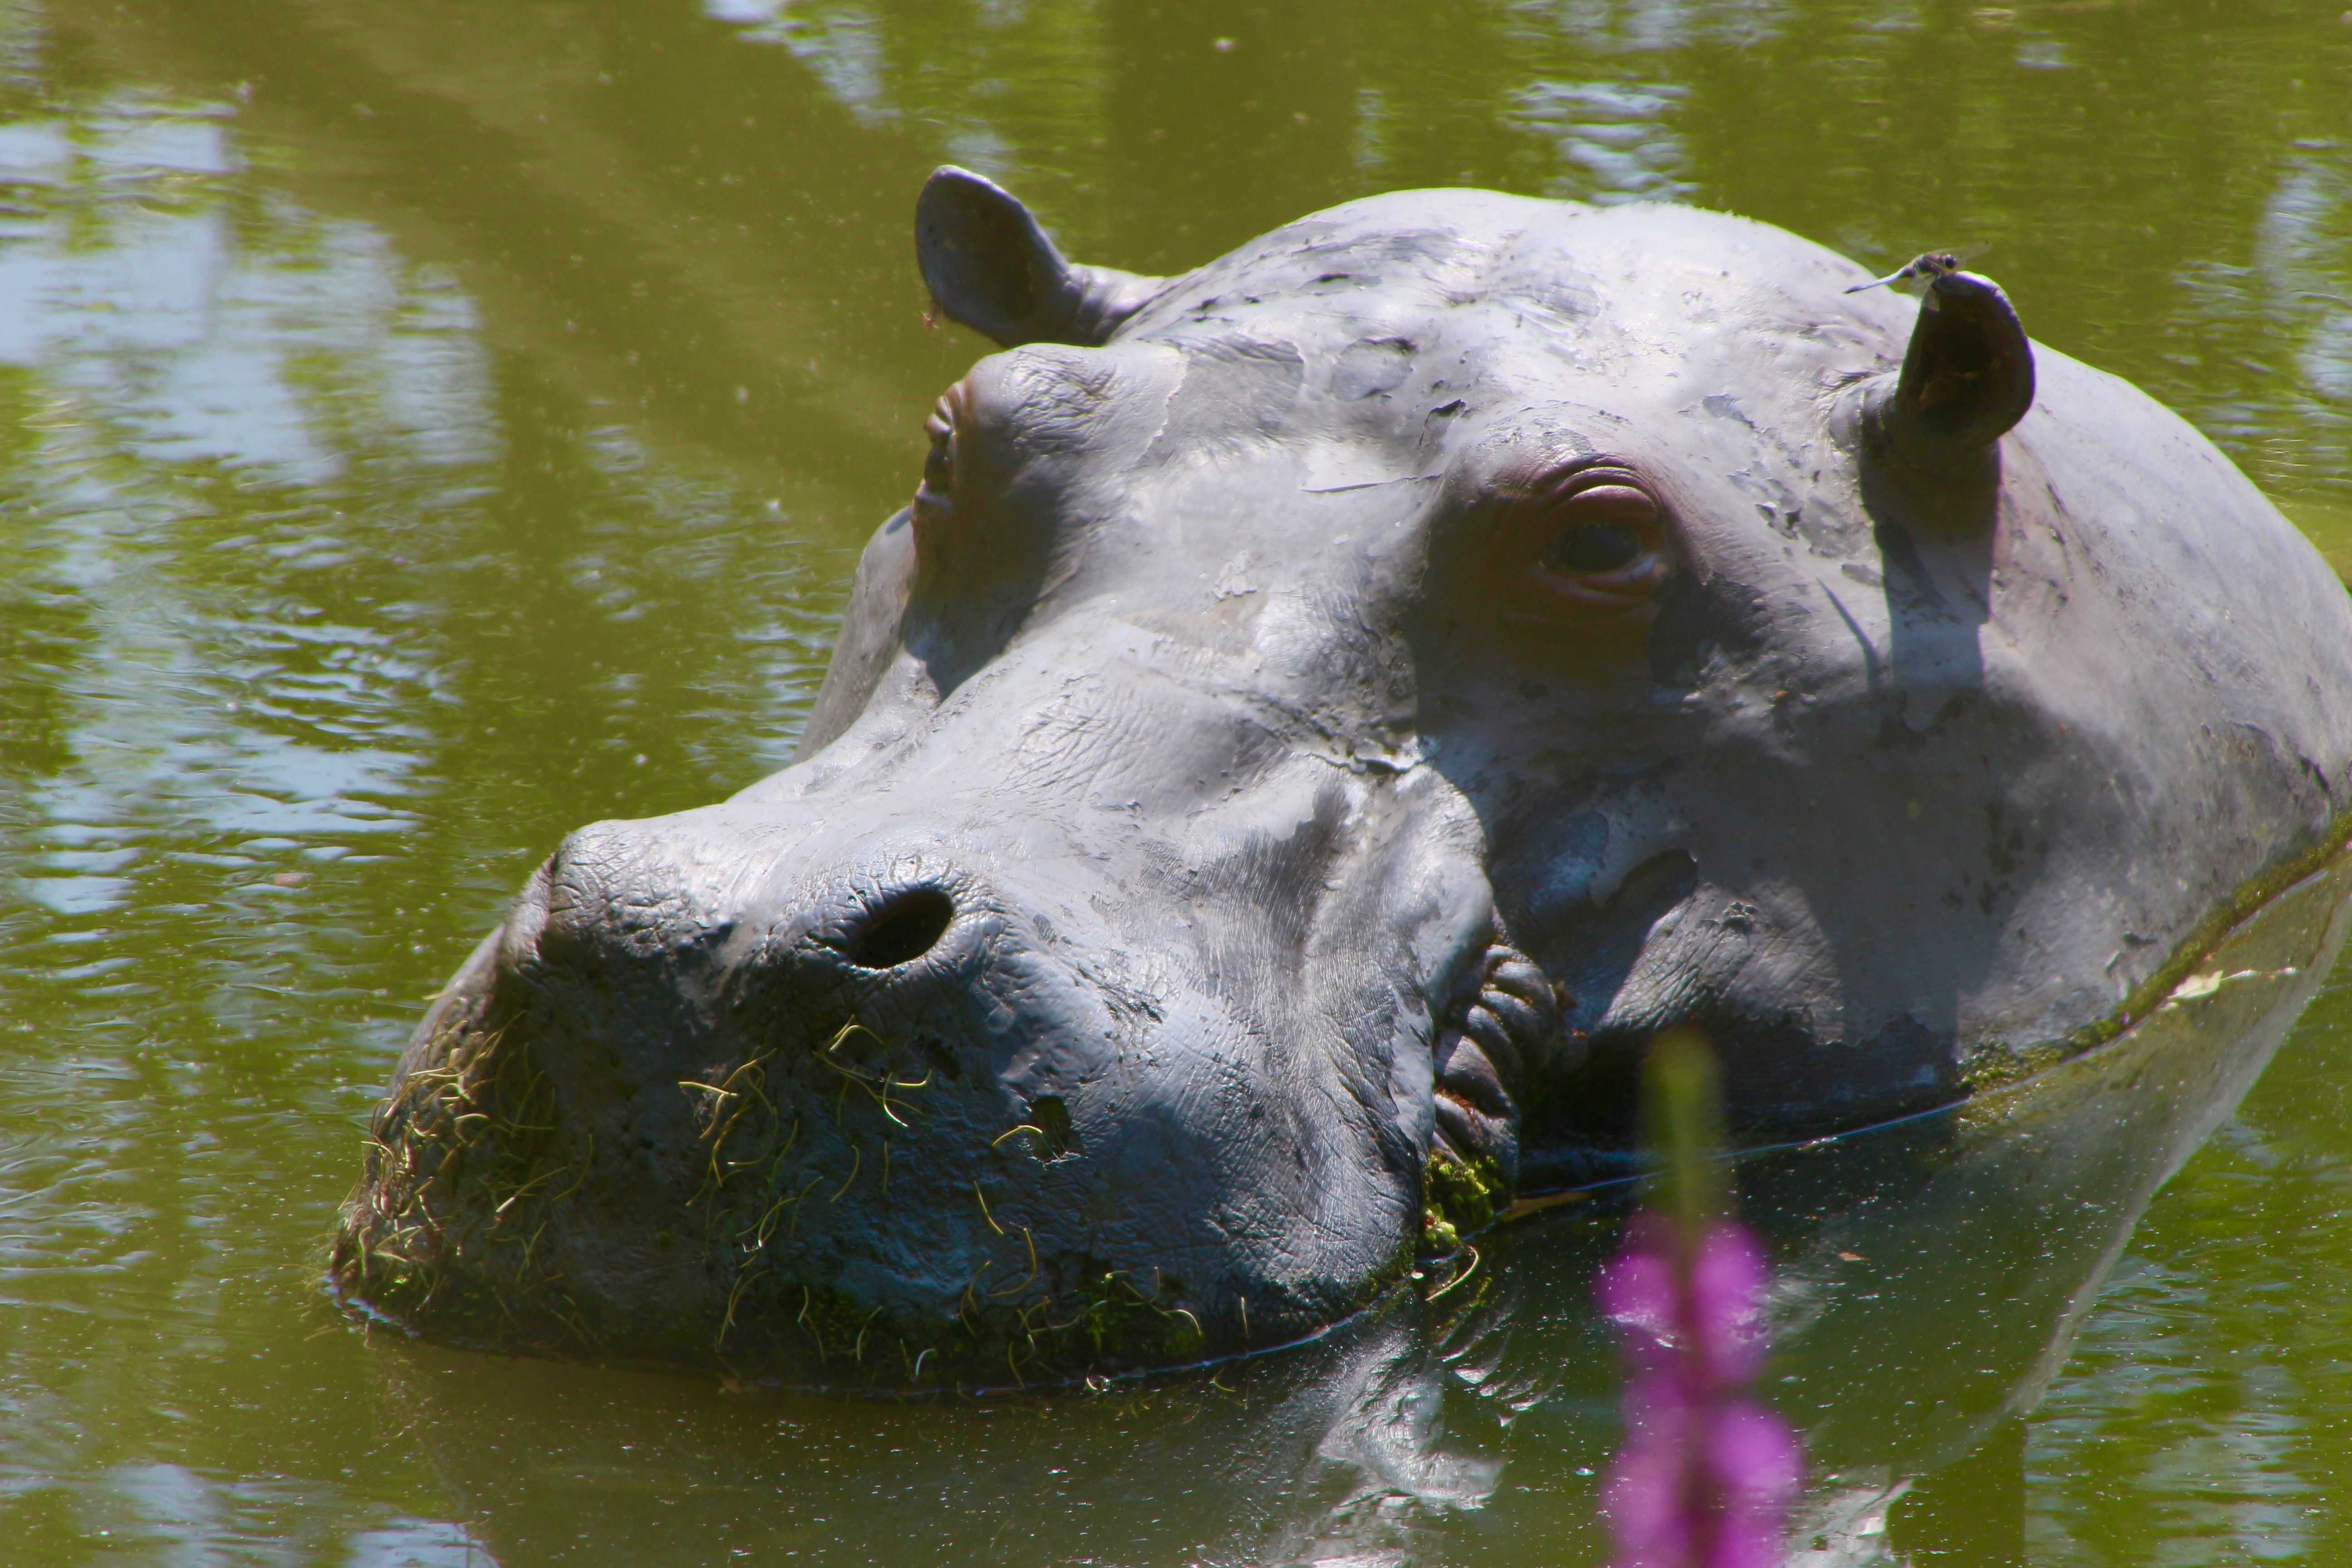
water, wildlife, zoo, mammal, head, hippopotamus, planckendael, cattle like mammal